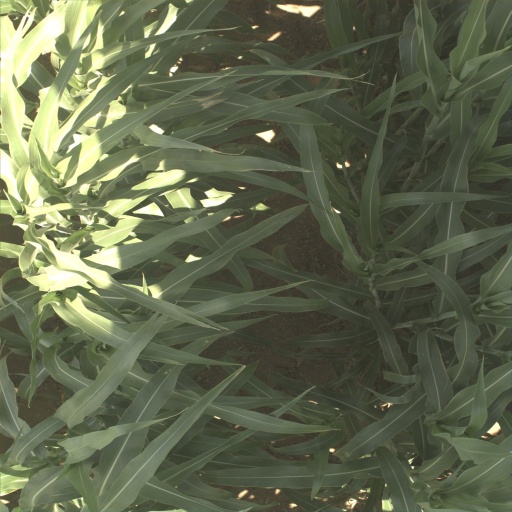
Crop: sorghum